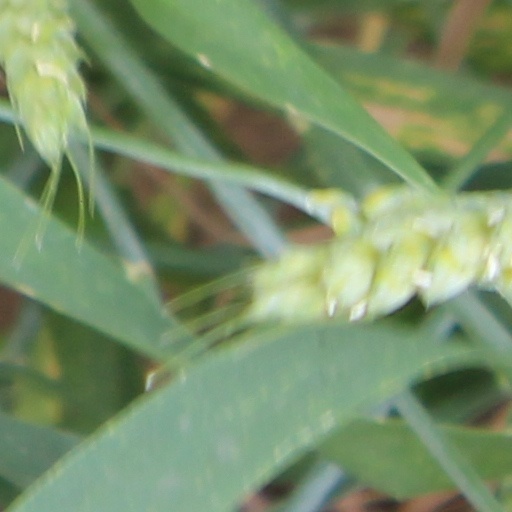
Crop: wheat